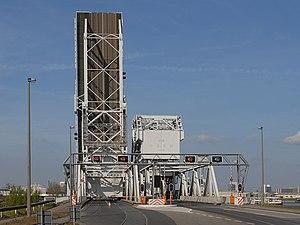
La ligne 221 est une ligne ferroviaire industrielle belge du port d'Anvers qui relie Noorderlaan à Lillobrug.